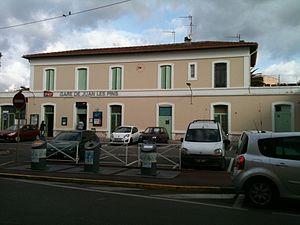
La gare de Juan-les-Pins est une gare ferroviaire française de la ligne de Marseille-Saint-Charles à Vintimille, située à proximité du centre de la station balnéaire de Juan-les-Pins sur le territoire de la commune d'Antibes, dans le département des Alpes-Maritimes en région Provence-Alpes-Côte d'Azur.